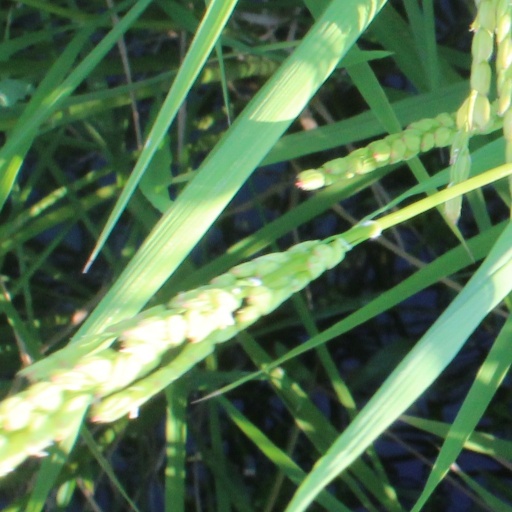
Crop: rice